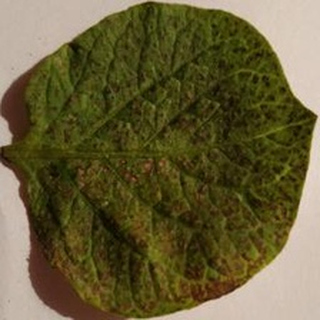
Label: potato_early_blight